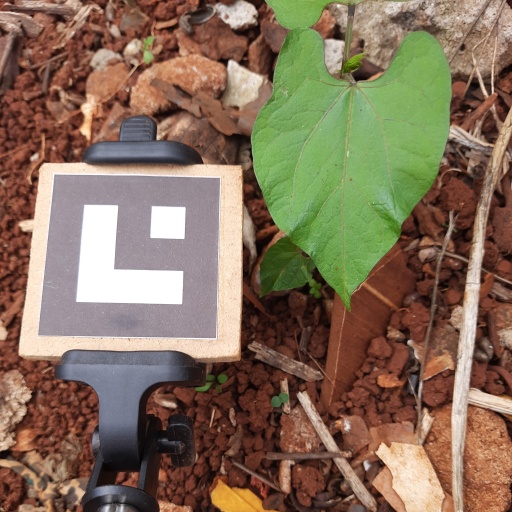
Observations: wavy surface, no eating holes, under shade